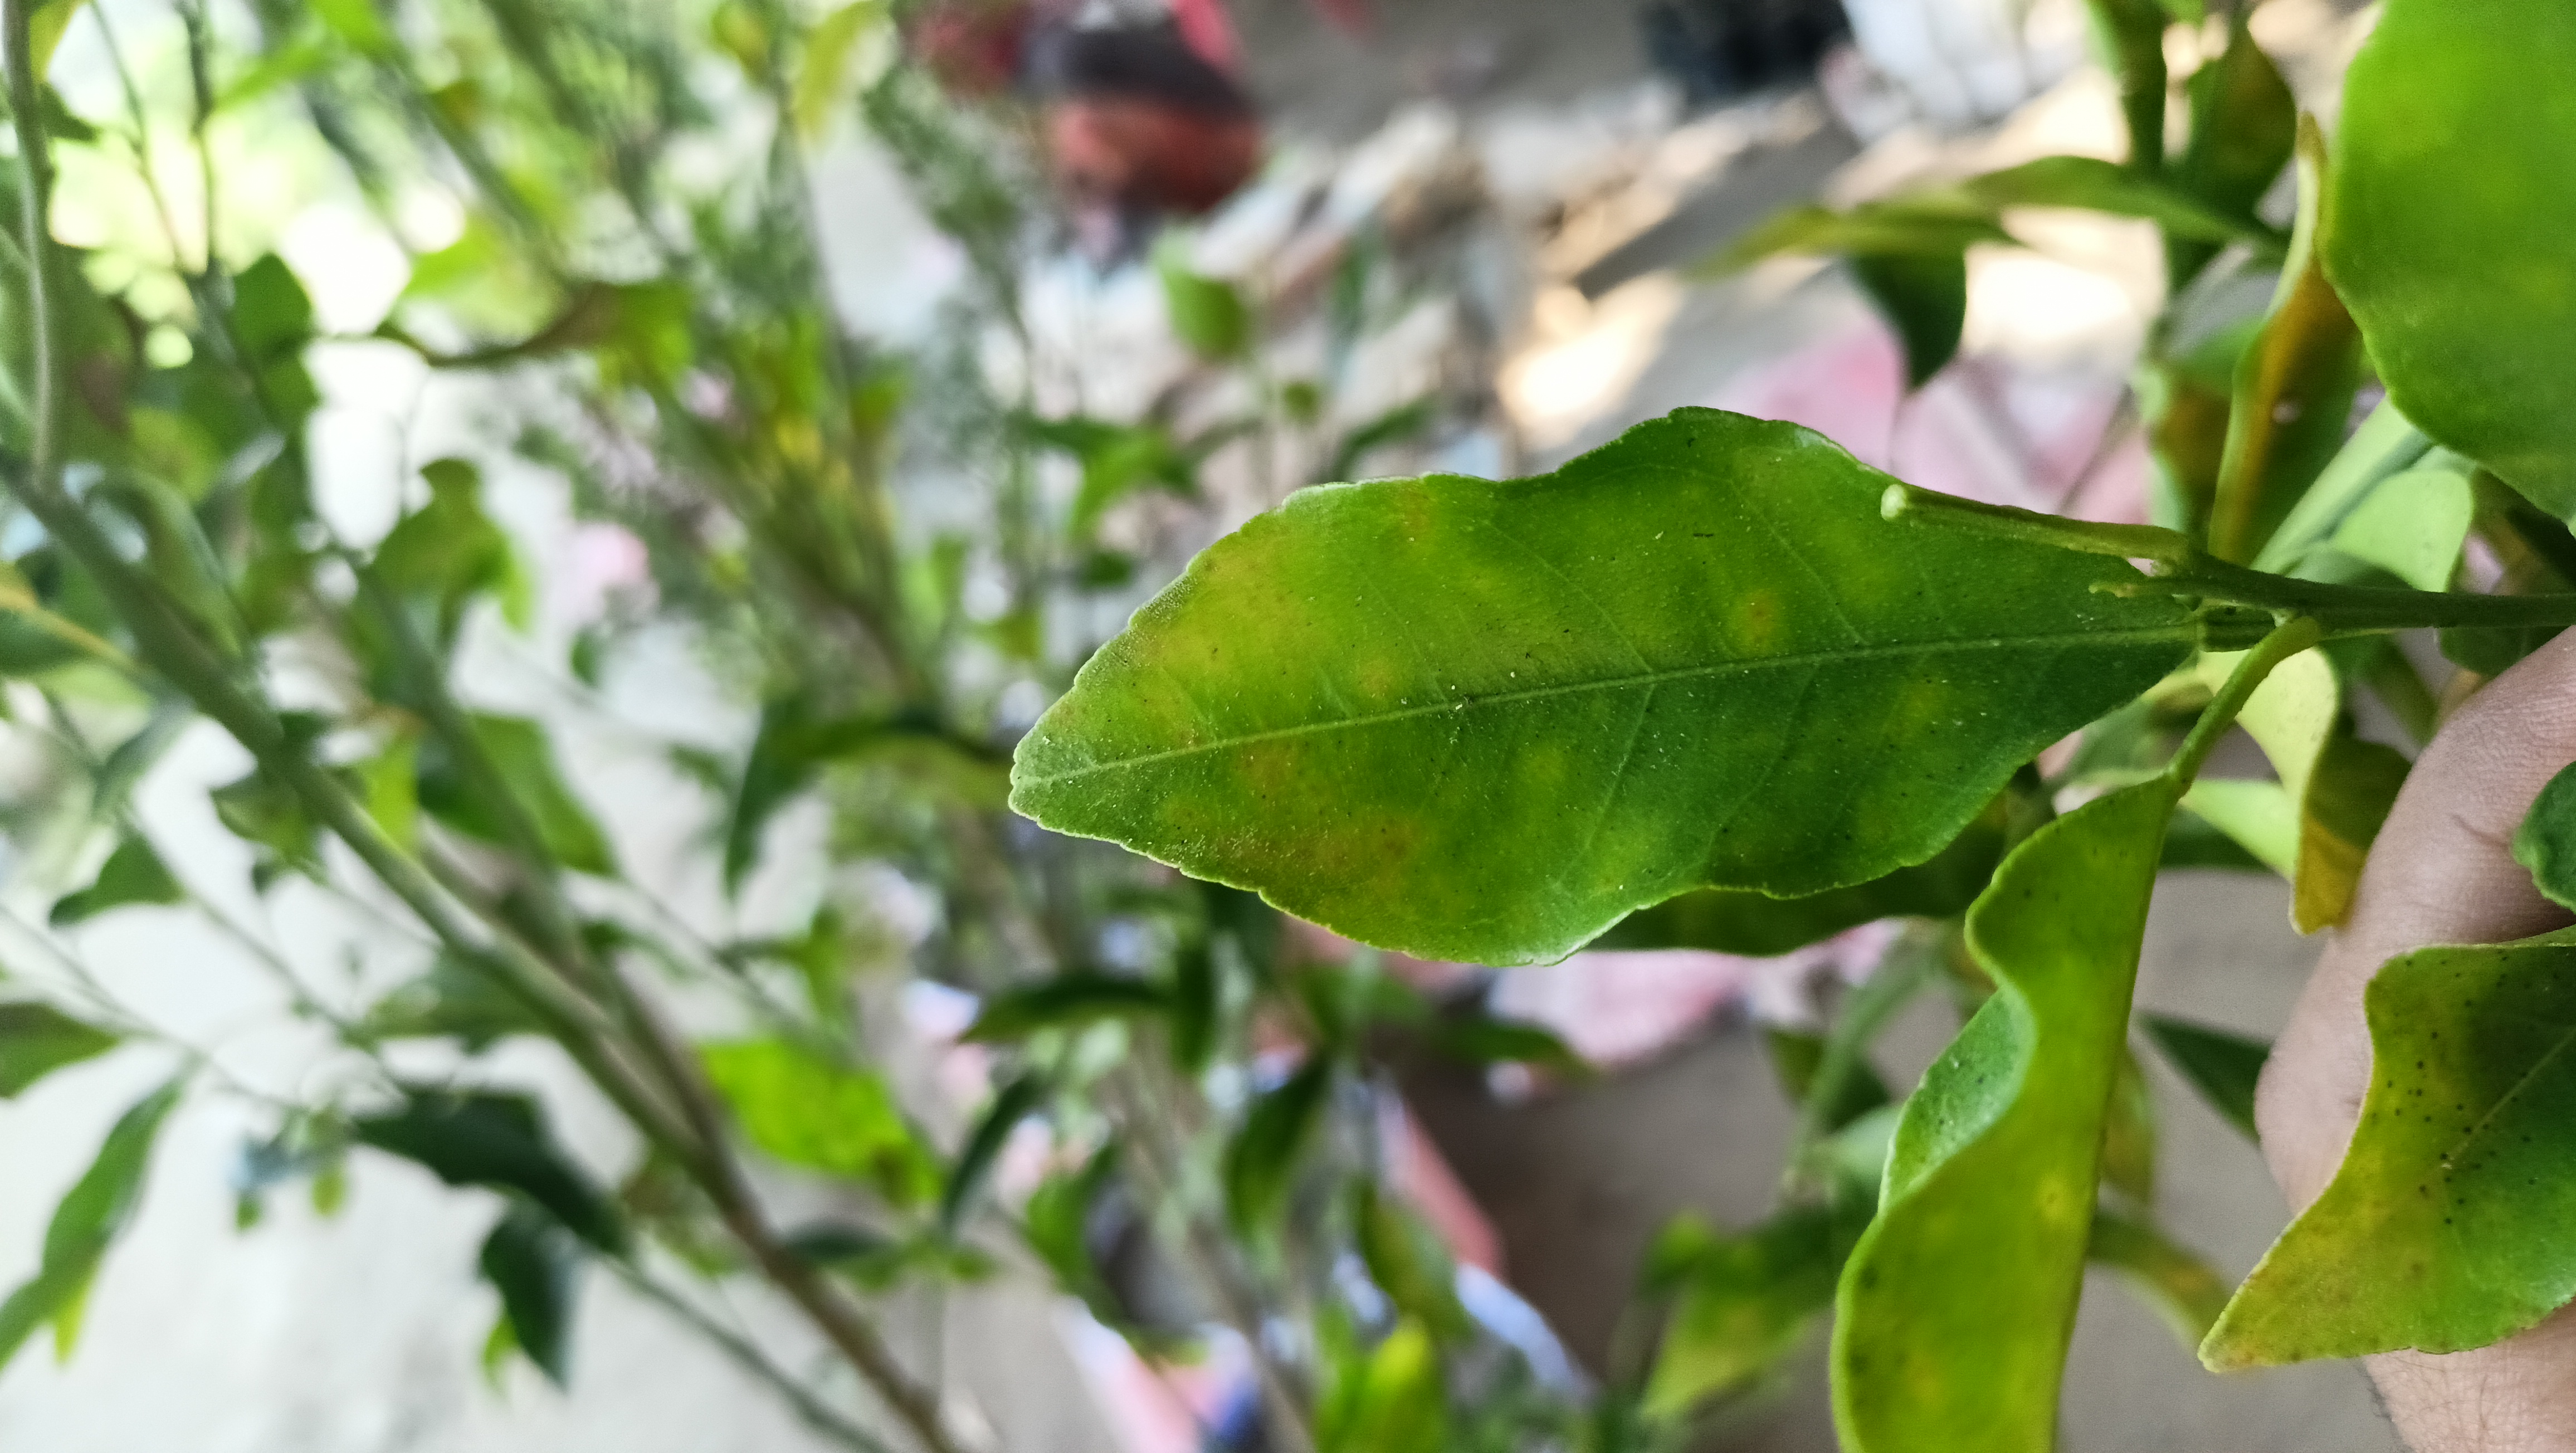
Mandarin leaf variety: Darjeling